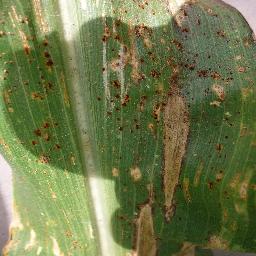
Label: Corn_(Maize)___Northern_Leaf_Blight